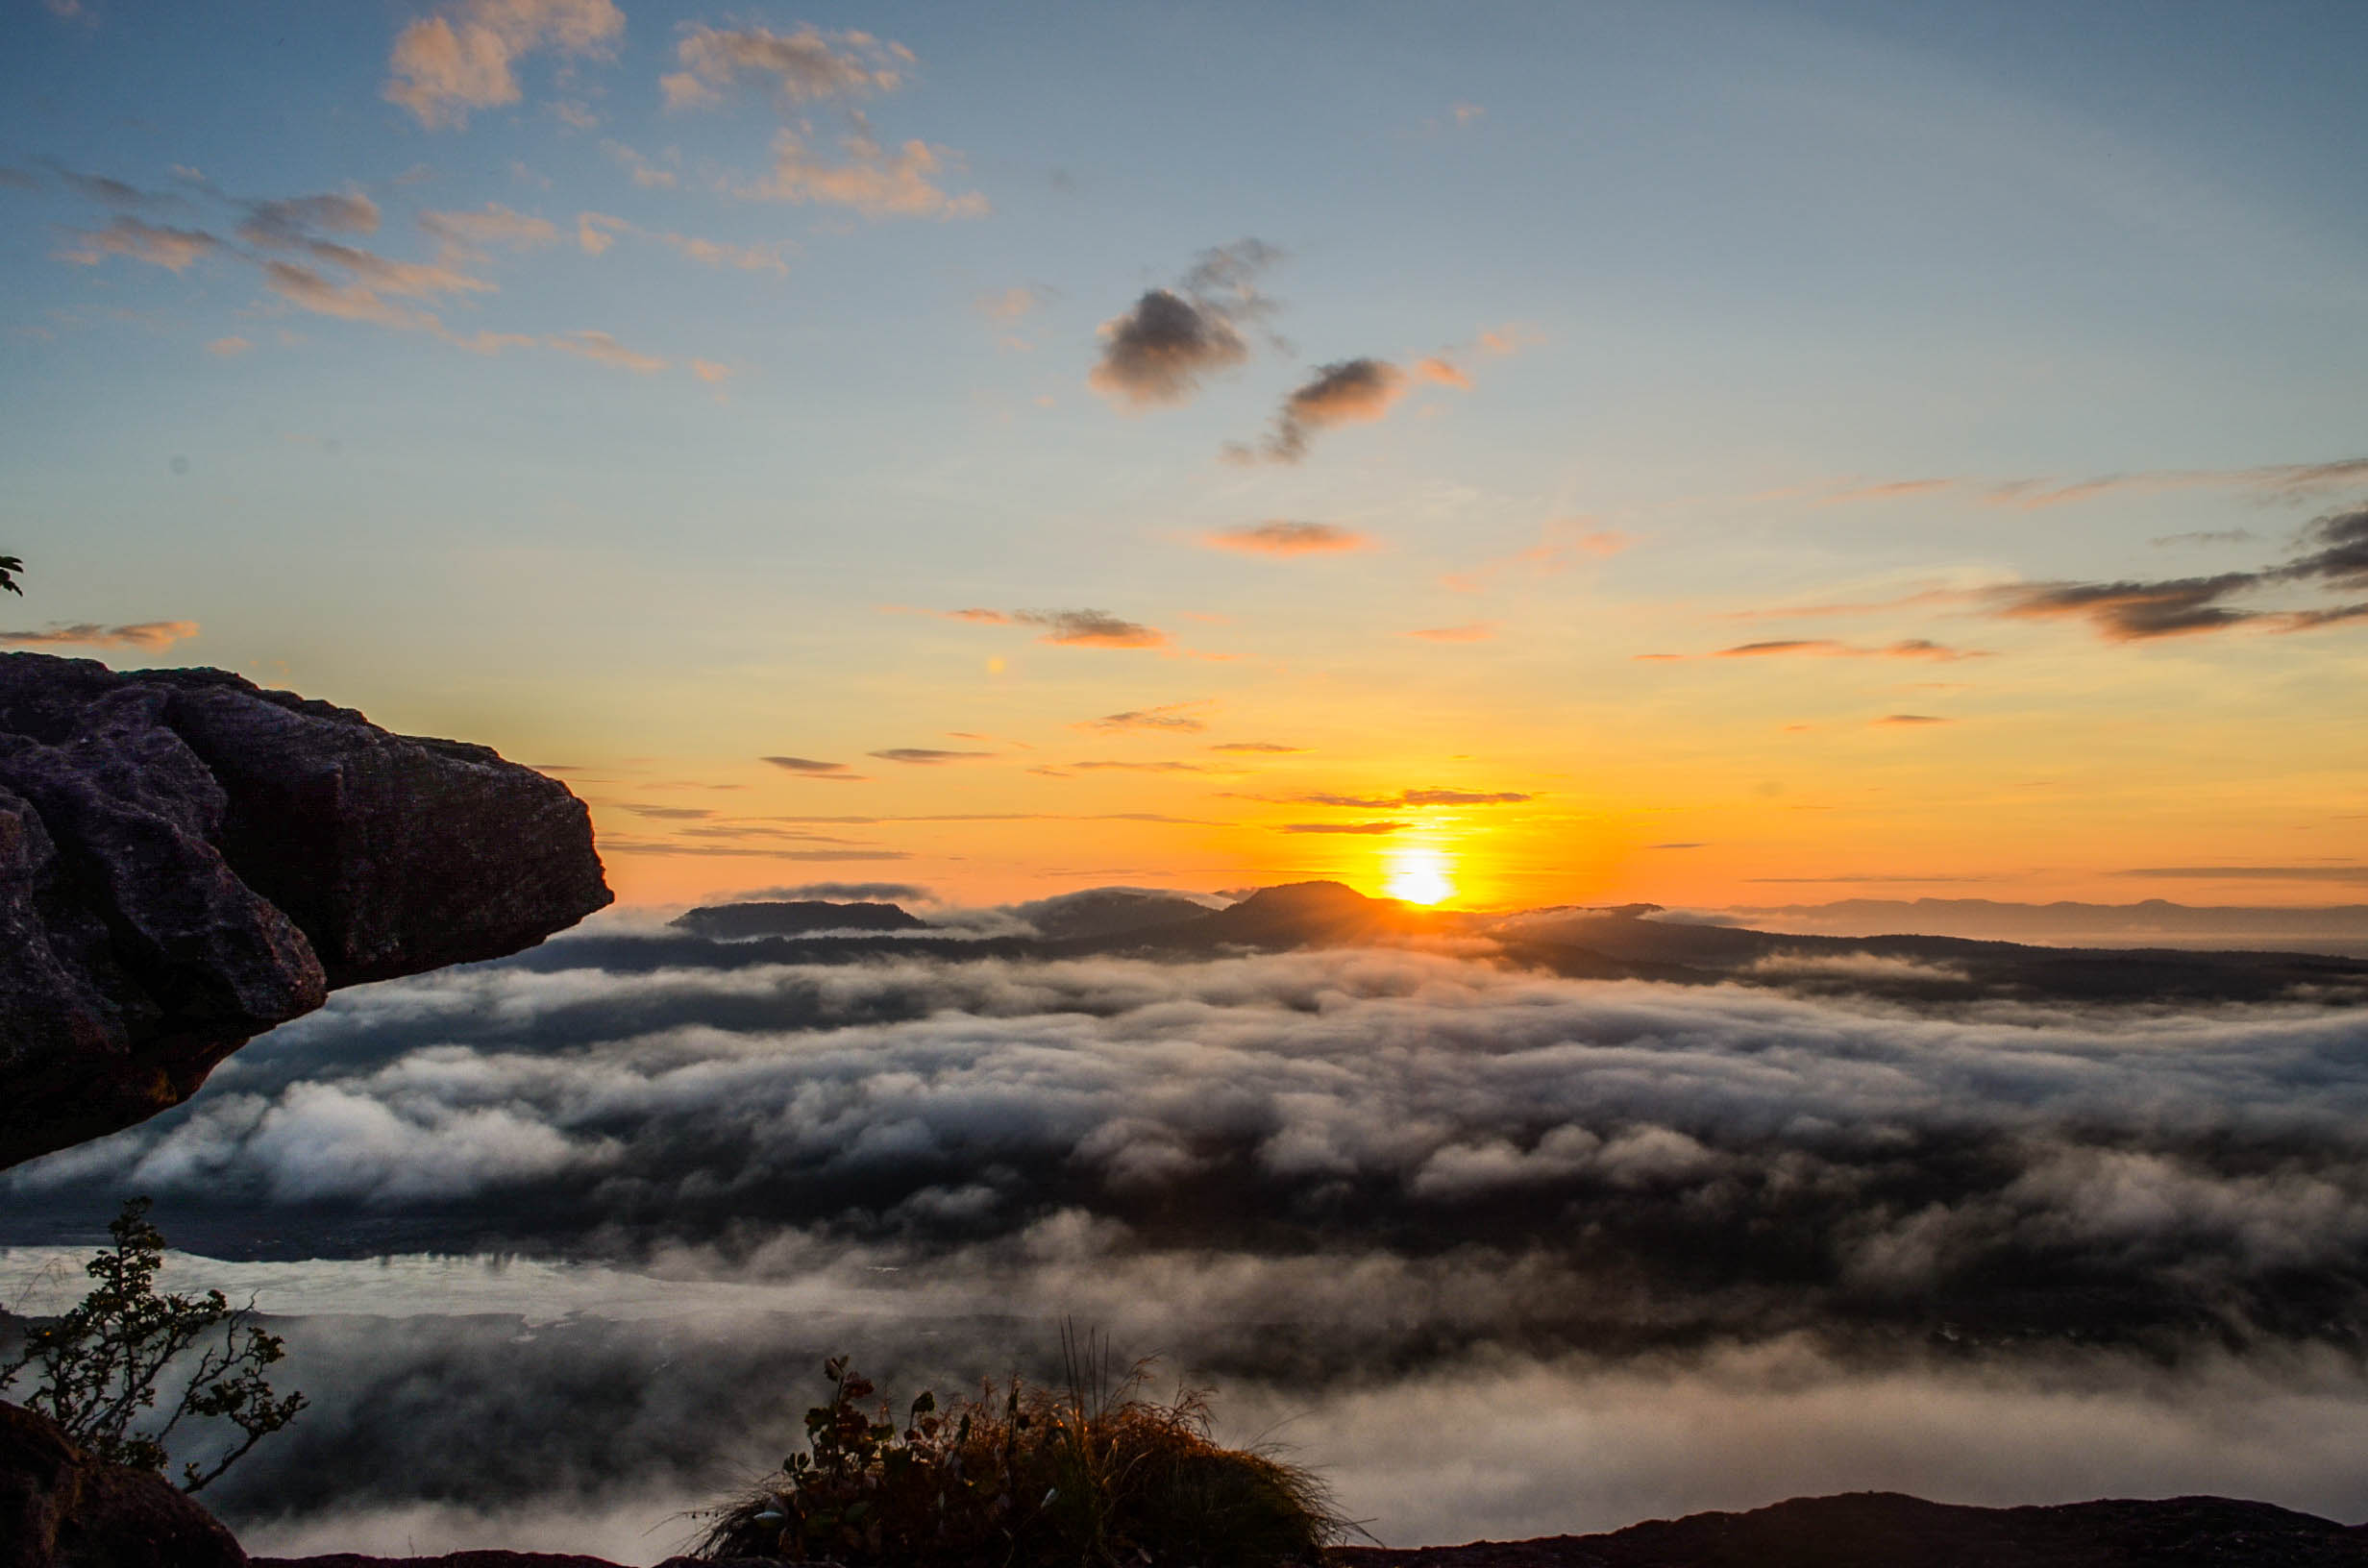
forest, cloud, sky, atmosphere, ecoregion, afterglow, natural landscape, mountain, red sky at morning, plant, sunlight, dusk, highland, tree, atmospheric phenomenon, cumulus, sunrise, sunset, landscape, horizon, astronomical object, sun, geological phenomenon, hill, calm, dawn, mountain range, meteorological phenomenon, grassland, evening, mist, rock, fell, reflection, massif, ocean, coast, sound, wind wave, heat, wave, summit, winter, freezing, celestial event, valley, loch, sea, vacation